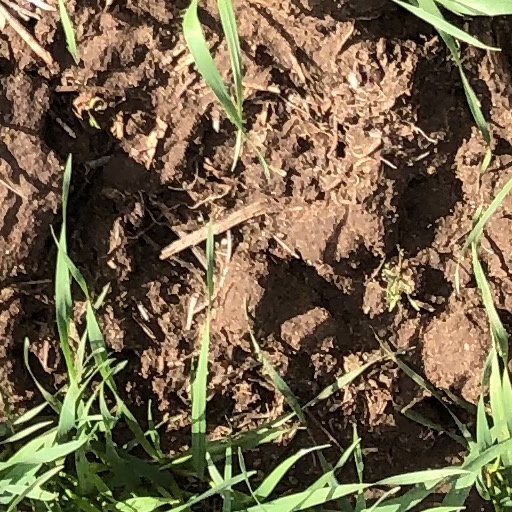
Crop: wheat